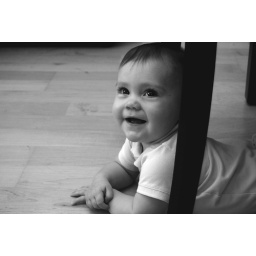
Chillin under the kitchen table